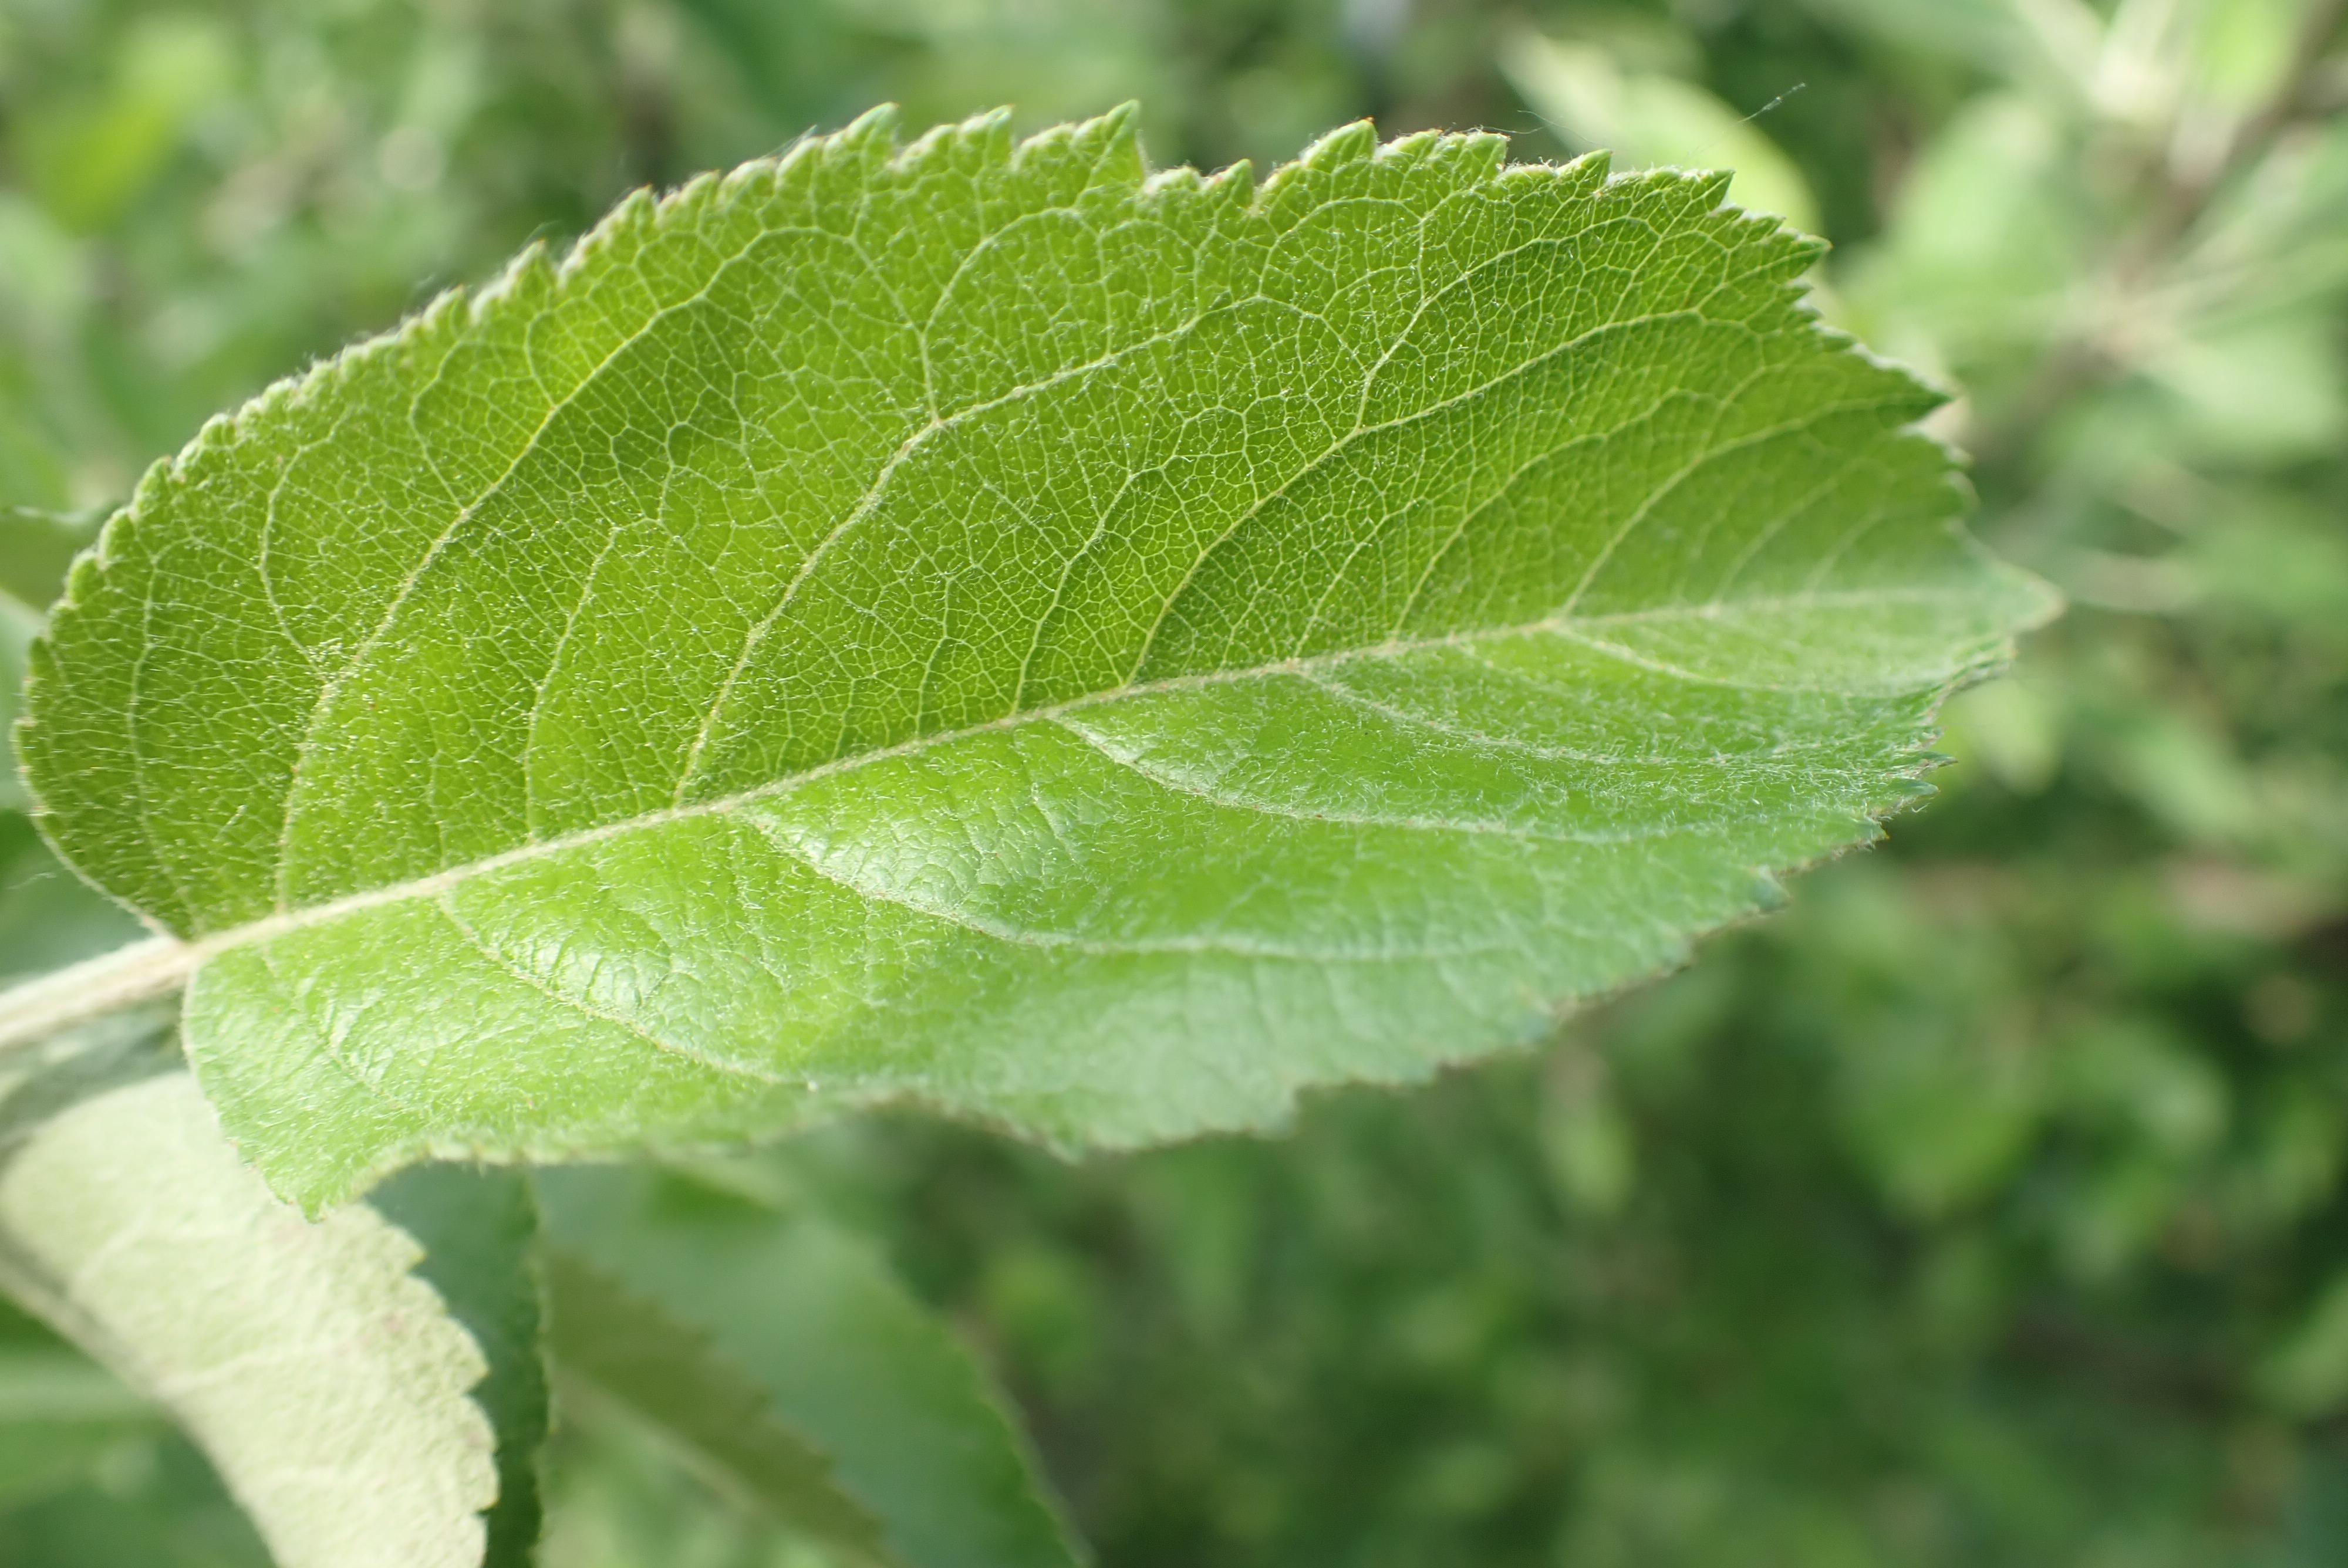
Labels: healthy